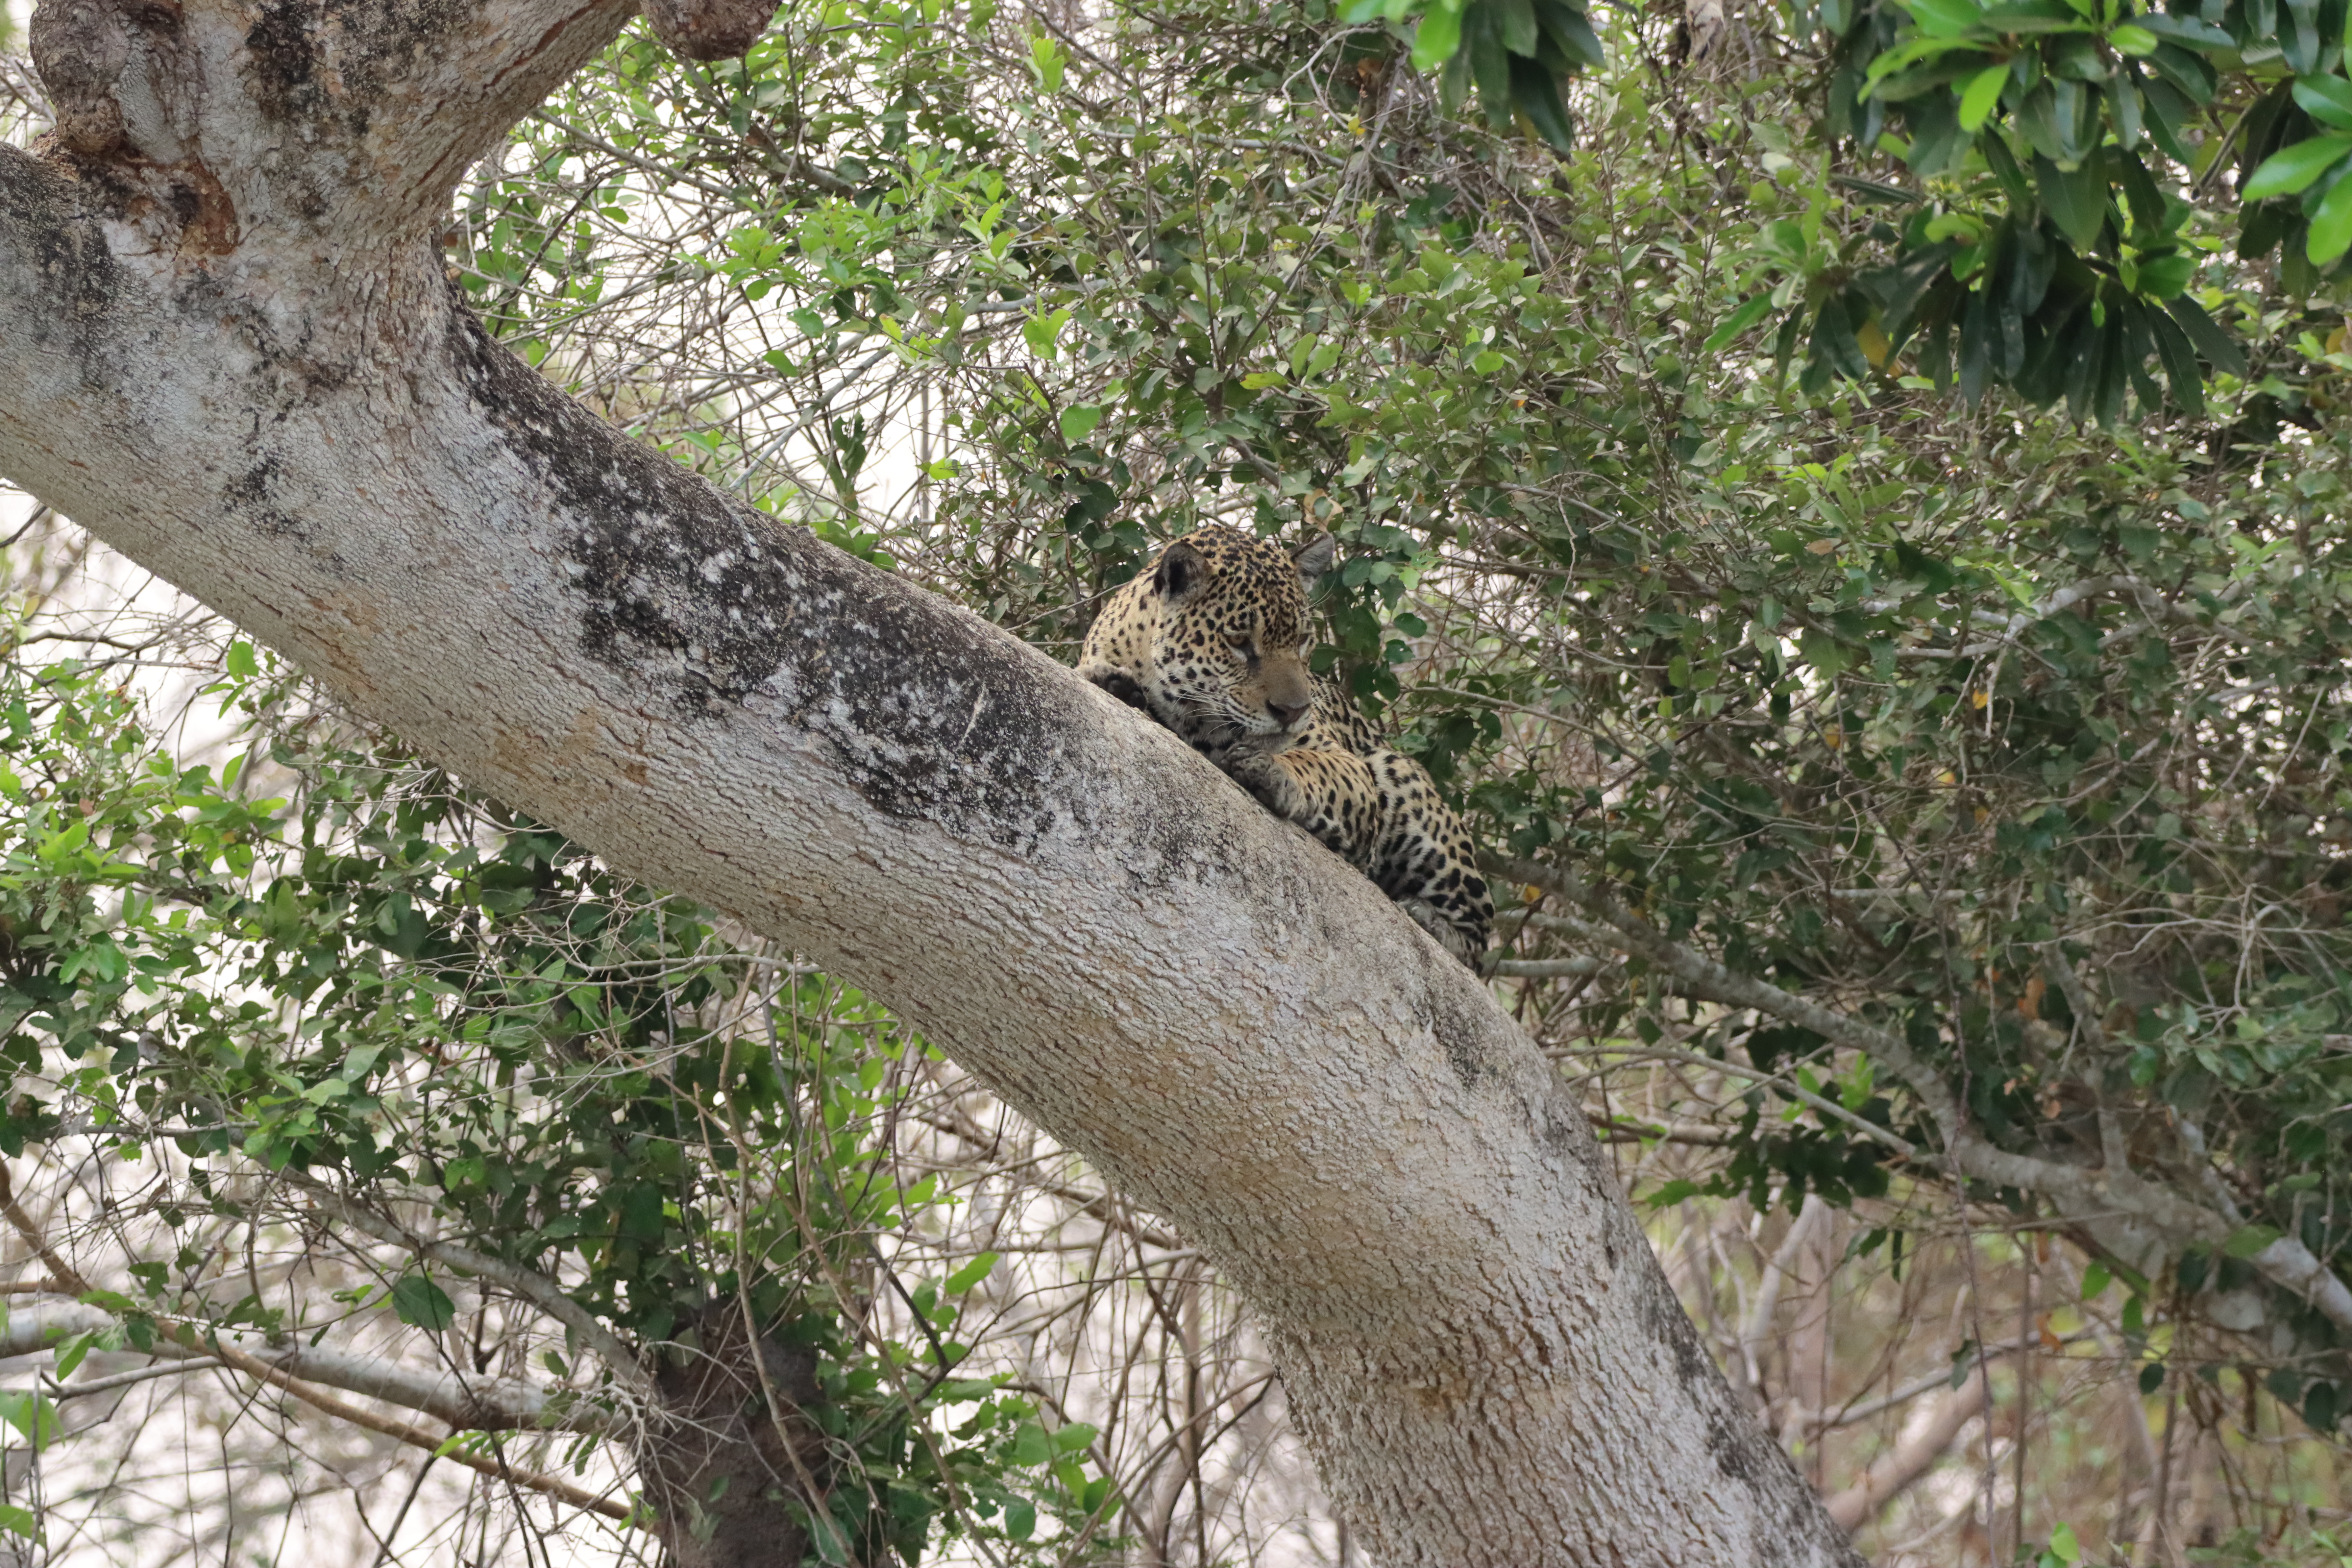
Jaguar: Medrosa